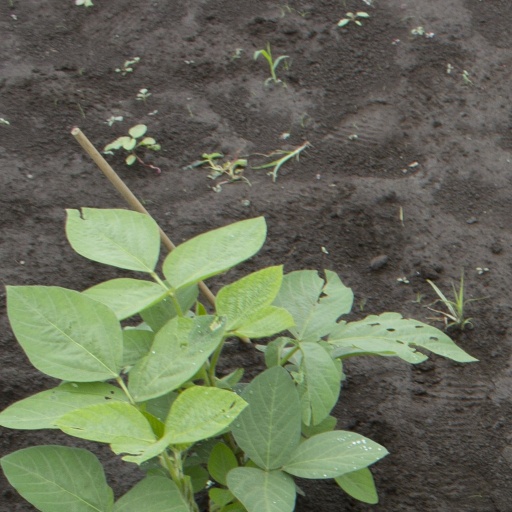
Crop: soybean